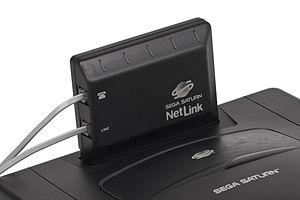
Sega Net Link est un périphérique pour la console de jeu Saturn qui fournit à son utilisateur un accès à internet et à son courrier électronique par le biais de la console. Le dispositif sort le 31 octobre 1996. Le Sega Net Link se compose d'un modem de 28,8 kbit/s à insérer dans le port de cartouche de la Saturn, il dispose d'un navigateur développé par Planetweb, Inc. L'unité est vendue 199 dollars seule, ou 400 dollars en bundle avec la Saturn. Il n'a jamais été commercialisé en France même s'il était techniquement possible de l'utiliser sur accès RTC via un FAI. La Sega Dreamcast a donc été la première console de salon pourvu d'origine d'un modem intégré pour l'accès en ligne en Europe.
Daytona USA C.C.E. Net Link Edition est un jeu vidéo de course de NASCAR sorti le 16 février 1998 exclusivement sur Saturn, uniquement en Amérique du Nord. Le jeu a été développé par Sega AM2 et Sega AM3 et édité par Sega. Il fait partie de la série Daytona USA, dont il représente la quatrième et dernière adaptation sur Saturn.
La Saturn ou Sega Saturn est une console de jeux vidéo de cinquième génération commercialisée par Sega. Quatrième console de salon conçue par l'entreprise japonaise, succédant à la Mega Drive, elle sort le 22 novembre 1994 au Japon, le 11 mai 1995 en Amérique du Nord et le 8 juillet 1995 en Europe. La Saturn est dotée d'une architecture intégrant huit processeurs, dont deux microprocesseurs, deux processeurs graphiques et deux dédiés à l'audio. Ses jeux sont édités au format CD-ROM et sa ludothèque se compose de nombreux jeux issus de l'arcade, ainsi que de titres originaux.